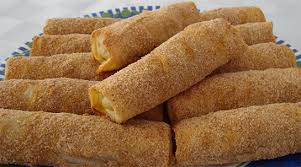
Yemek: borek